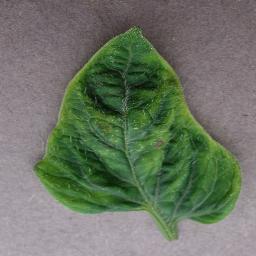
Label: Tomato___Tomato_Yellow_Leaf_Curl_Virus